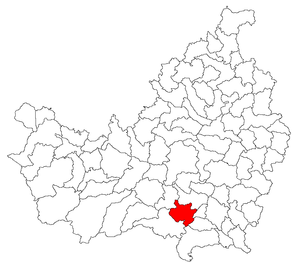
Petreștii de Jos est une commune de Transylvanie, en Roumanie, dans le județ de Cluj. Elle est composée des villages de Petreștii de Jos, Crăești, Deleni, Livada, Petreștii de Mijloc, Petreștii de Sus, Plaiuri.